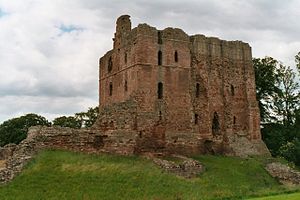
Borge og slotte i England / Northumberland
Denne liste over borge og slotte i England er ikke en liste over alle bygninger og steder, hvor ordet ”castle” indgår i navnet eller en liste over bygninger, som er en borg i middelalderlig henseende. Det er heller ikke en liste over alle borge og slotte, der nogensinde er bygget i England: Mange er forsvundet sporløst, men er hovedsageligt en liste over bygninger og ruiner. De bygninger, som er bevaret, er alle blevet ændret i løbet af historien.